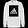
Label: Pullover